James Harper (publisher)

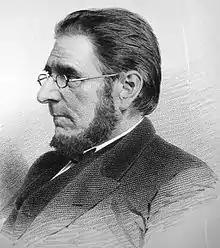
Engraving of James Harper by Frederick Halpin (1805–1880); the photograph from which this portrait was drawn was taken two days before Harper's death in 1869.

James Harper (April 13, 1795 – March 27, 1869) was an American publisher and politician. Along with his brother John, Harper formed publishing company J. & J. Harper (now Harper) in 1817. He incorporated his brothers Joseph and Fletcher into the company in 1825, changing its name to Harper & Brothers.